Arnos Vale Cemetery

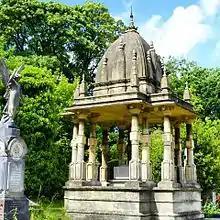
Tomb of Raja Rammohun Roy

The reformer Raja Ram Mohan Roy (22 May 1772 – 27 September 1833) died at Bristol on 27 September 1833 and was first buried at Stapleton, but was reinterred in 1843 in the newly laid out Arnos Vale cemetery under the mausoleum designed by William Prinsep, which is a copy of an Indian tomb or "chhatri" (literally meaning umbrella). According to information available at the cemetery, a commemoration is held annually at this chhatri, attended by Unitarians, Bristol's Lord Mayor and the Indian High Commissioner plus Indians and British who remember with gratitude the works of the "Founder of Modern India".